Anglo-Saxon warfare

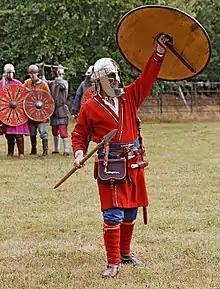
A modern recreation of a 7th-century Anglo-Saxon warrior

The period of Anglo-Saxon warfare spans the 5th century AD to the 11th in Anglo-Saxon England. Its technology and tactics resemble those of other European cultural areas of the Early Medieval Period, although the Anglo-Saxons, unlike the Continental Germanic tribes such as the Franks and the Goths, do not appear to have regularly fought on horseback.